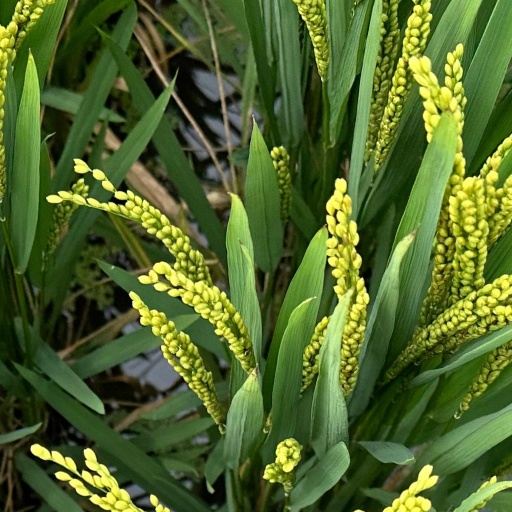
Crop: rice